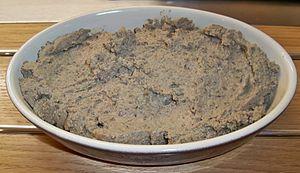
Caviar d'Aubergine
Le caviar d'aubergine est un mets méditerranéen, à base d'aubergines entières cuites au four dans leur peau, puis réduites en purée.
La cuisine occitane est une cuisine diversifiée qui a des traits caractéristiques de la cuisine méditerranéenne, mais se différencie des cuisines catalane et italienne. En raison de la taille de l'Occitanie et la grande variété de ses terroirs, allant des Pyrénées aux Alpes, de la côte méditerranéenne au Massif central qu'elle englobe majoritairement, c'est une cuisine très variée mais, au-delà de la traditionnelle partition entre l'usage de la graisse de canard au sud ouest et de l'huile d'olive au sud-est, il existe un certain nombre de traits communs à l'ensemble de ce territoire et l'opposant parfois nettement au reste de la France.